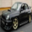
Label: automobile